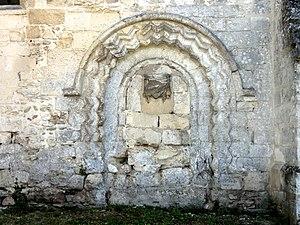
Ancien portail du bas-côté nord.
L'église Saint-Gervais est une église catholique située à Pontpoint, en France. Sa partie la plus ancienne, le clocher roman, remonte au dernier quart du XIᵉ siècle. La nef et ses bas-côtés sont remplacés une première fois pendant le second quart du XIIᵉ siècle. Puis à partir de 1170 environ, commence la transformation gothique de l'église avec la construction d'un nouveau transept et d'un nouveau chœur, qui représente un spécimen précoce du chevet à pans coupés, même si la forme en hémicycle ressort de l'extérieur. La nef est reprise en sous-œuvre peu de temps après, en remplaçant les grandes arcades romanes par des arcades gothiques retombant sur les chapiteaux de piliers cylindriques isolés. Alors que le transept et le chœur sont voûtés d'ogives dès l'origine, la nef et les bas-côtés restent simplement charpentés. Au début du XIVᵉ siècle toutefois, la partie postérieure du bas-côté sud est remplacé par une nouvelle chapelle de quatre travées, et au XVIᵉ siècle, une opération similaire est menée au nord, avec l'adjonction d'une chapelle de deux travées dans le style gothique flamboyant.